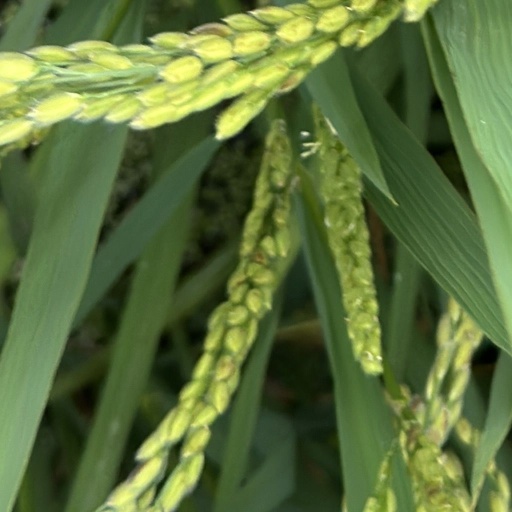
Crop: rice